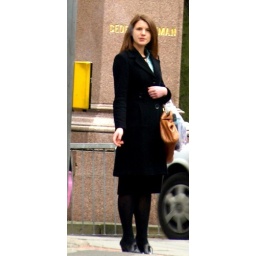
A smoking commuter in York waiting to cross the road exhales the killer mixture